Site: brandenburg
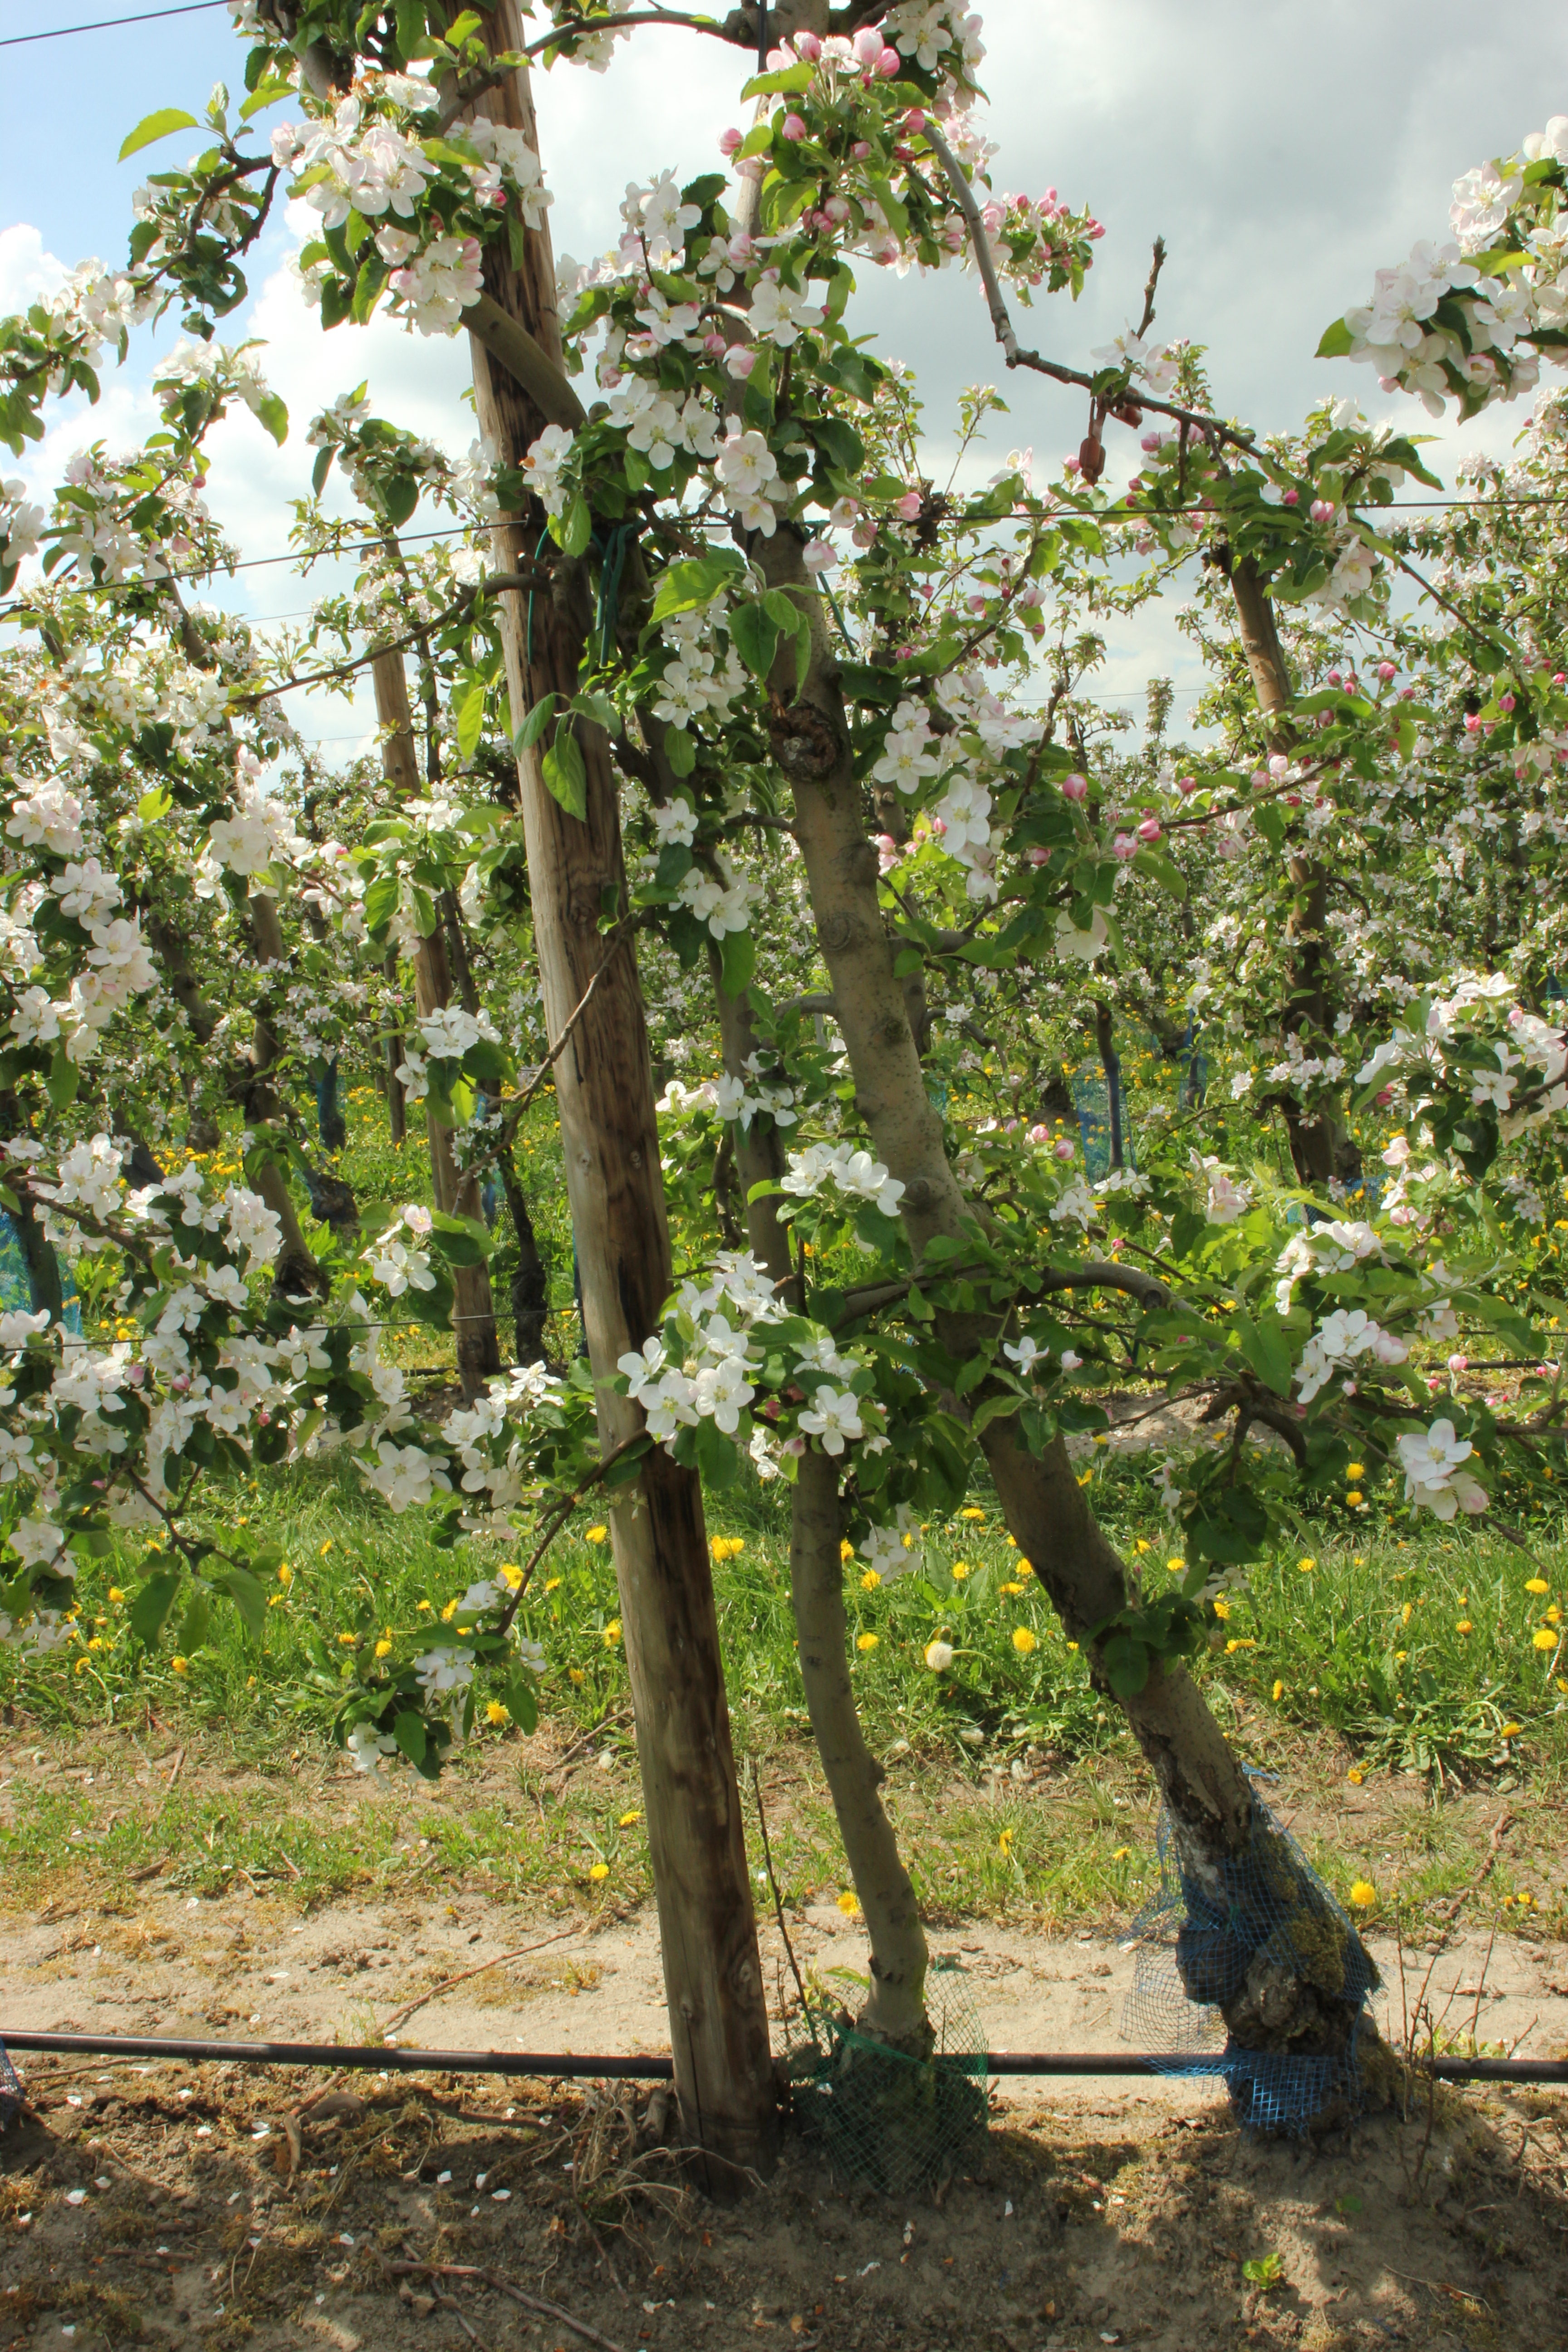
Growth stage (BBCH 65): Flowering